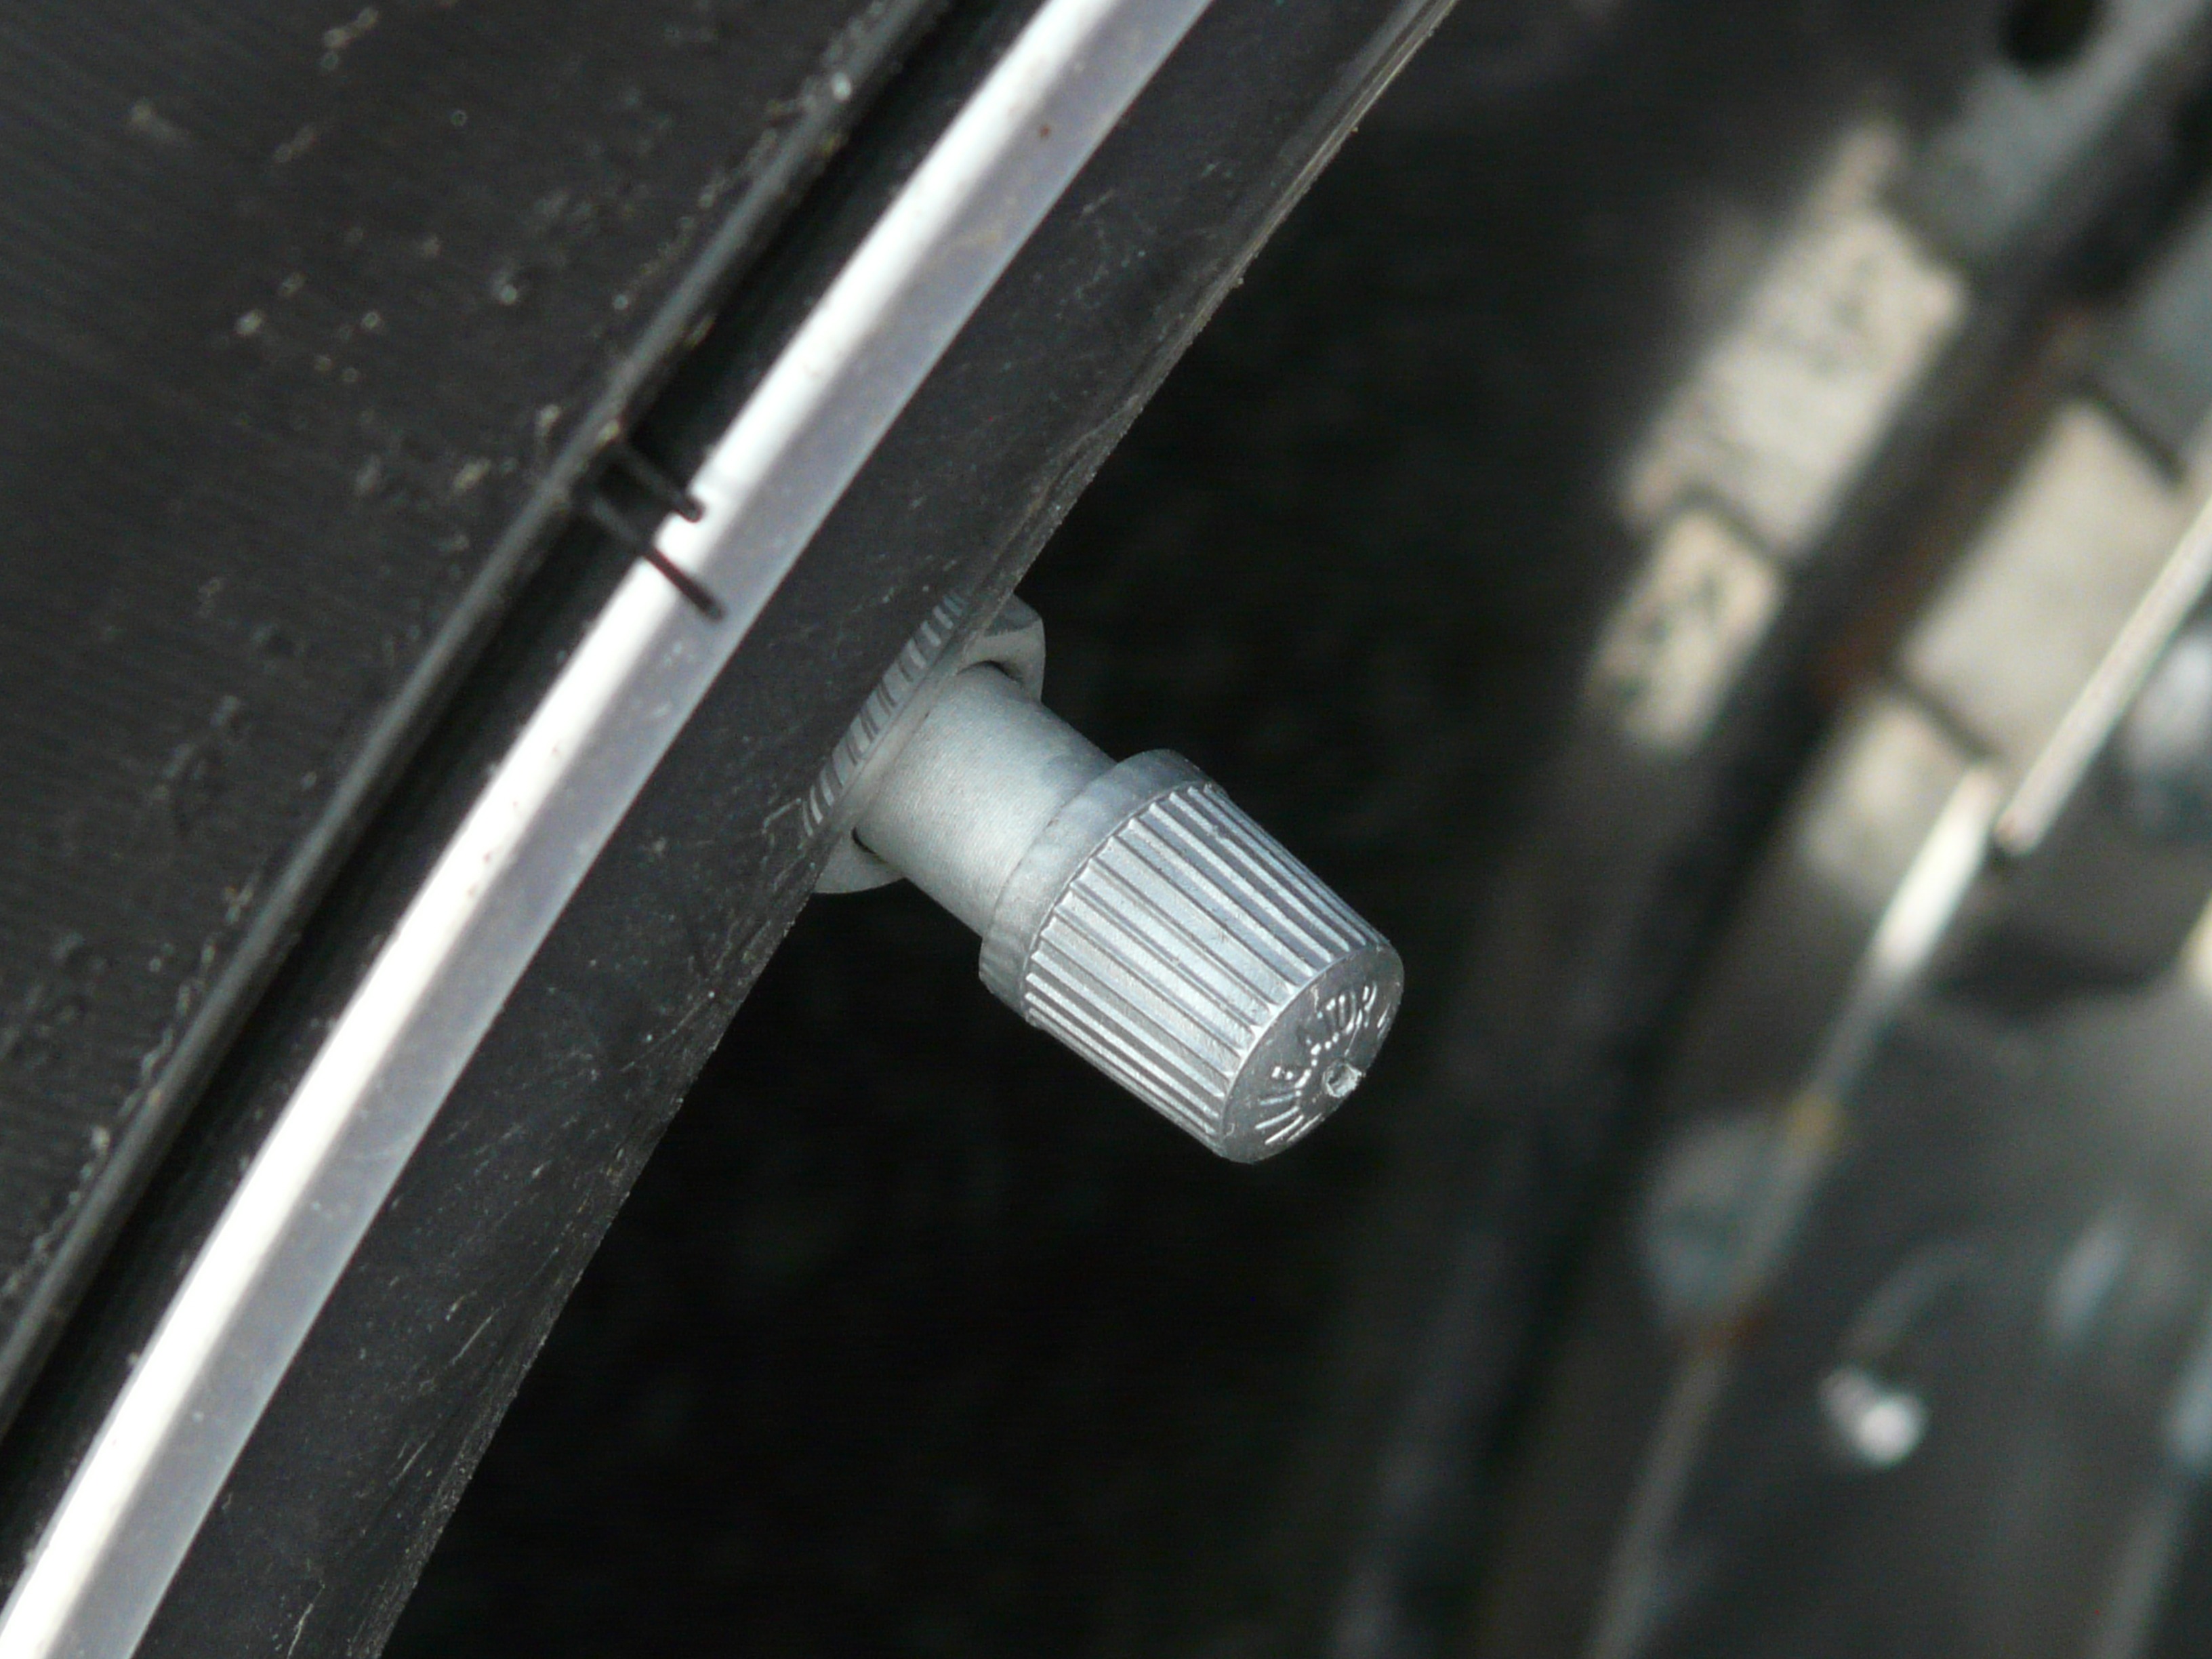
wheel, air, auto, tire, bumper, rim, valve, mature, air pressure, auto part, automotive exterior, valve cap, pump up